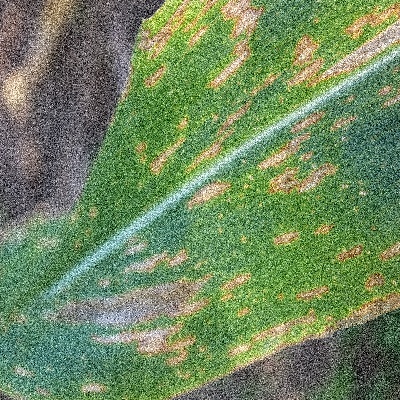
Label: Corn_(Maize)___Leaf_Spot